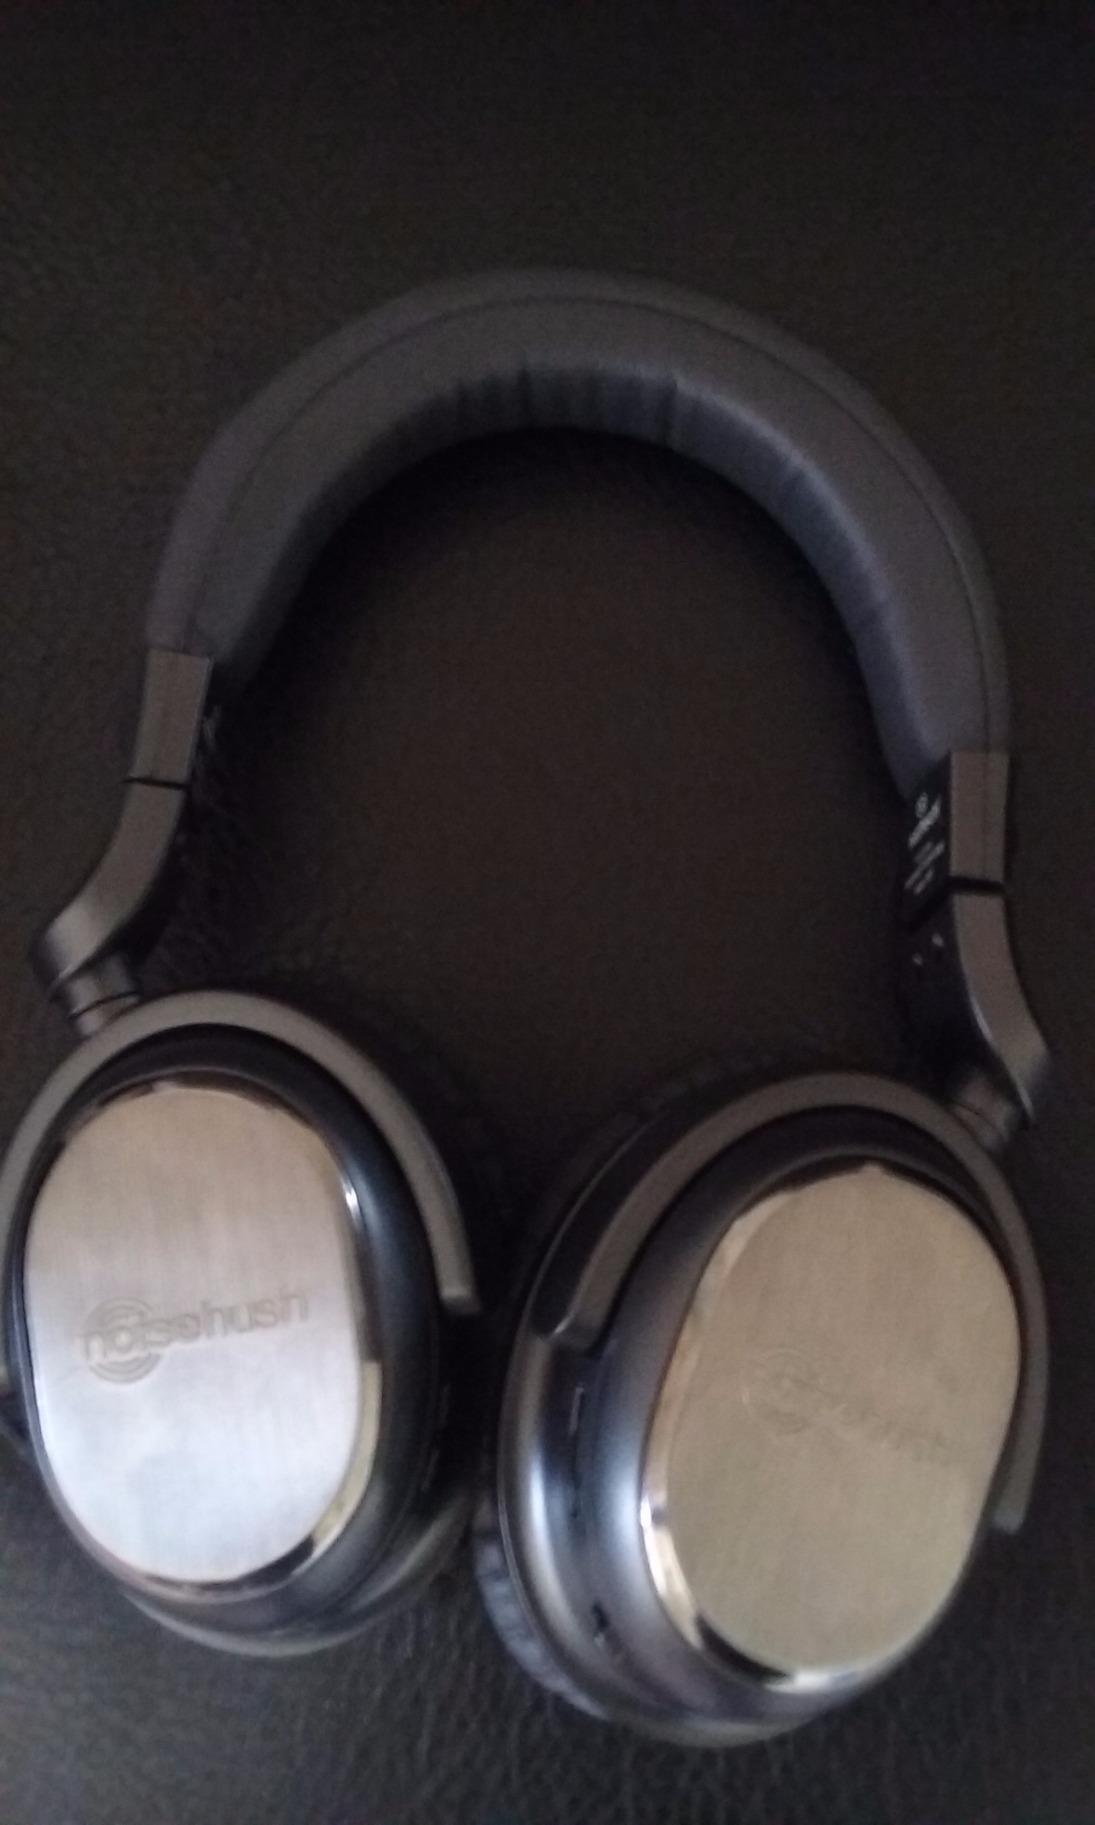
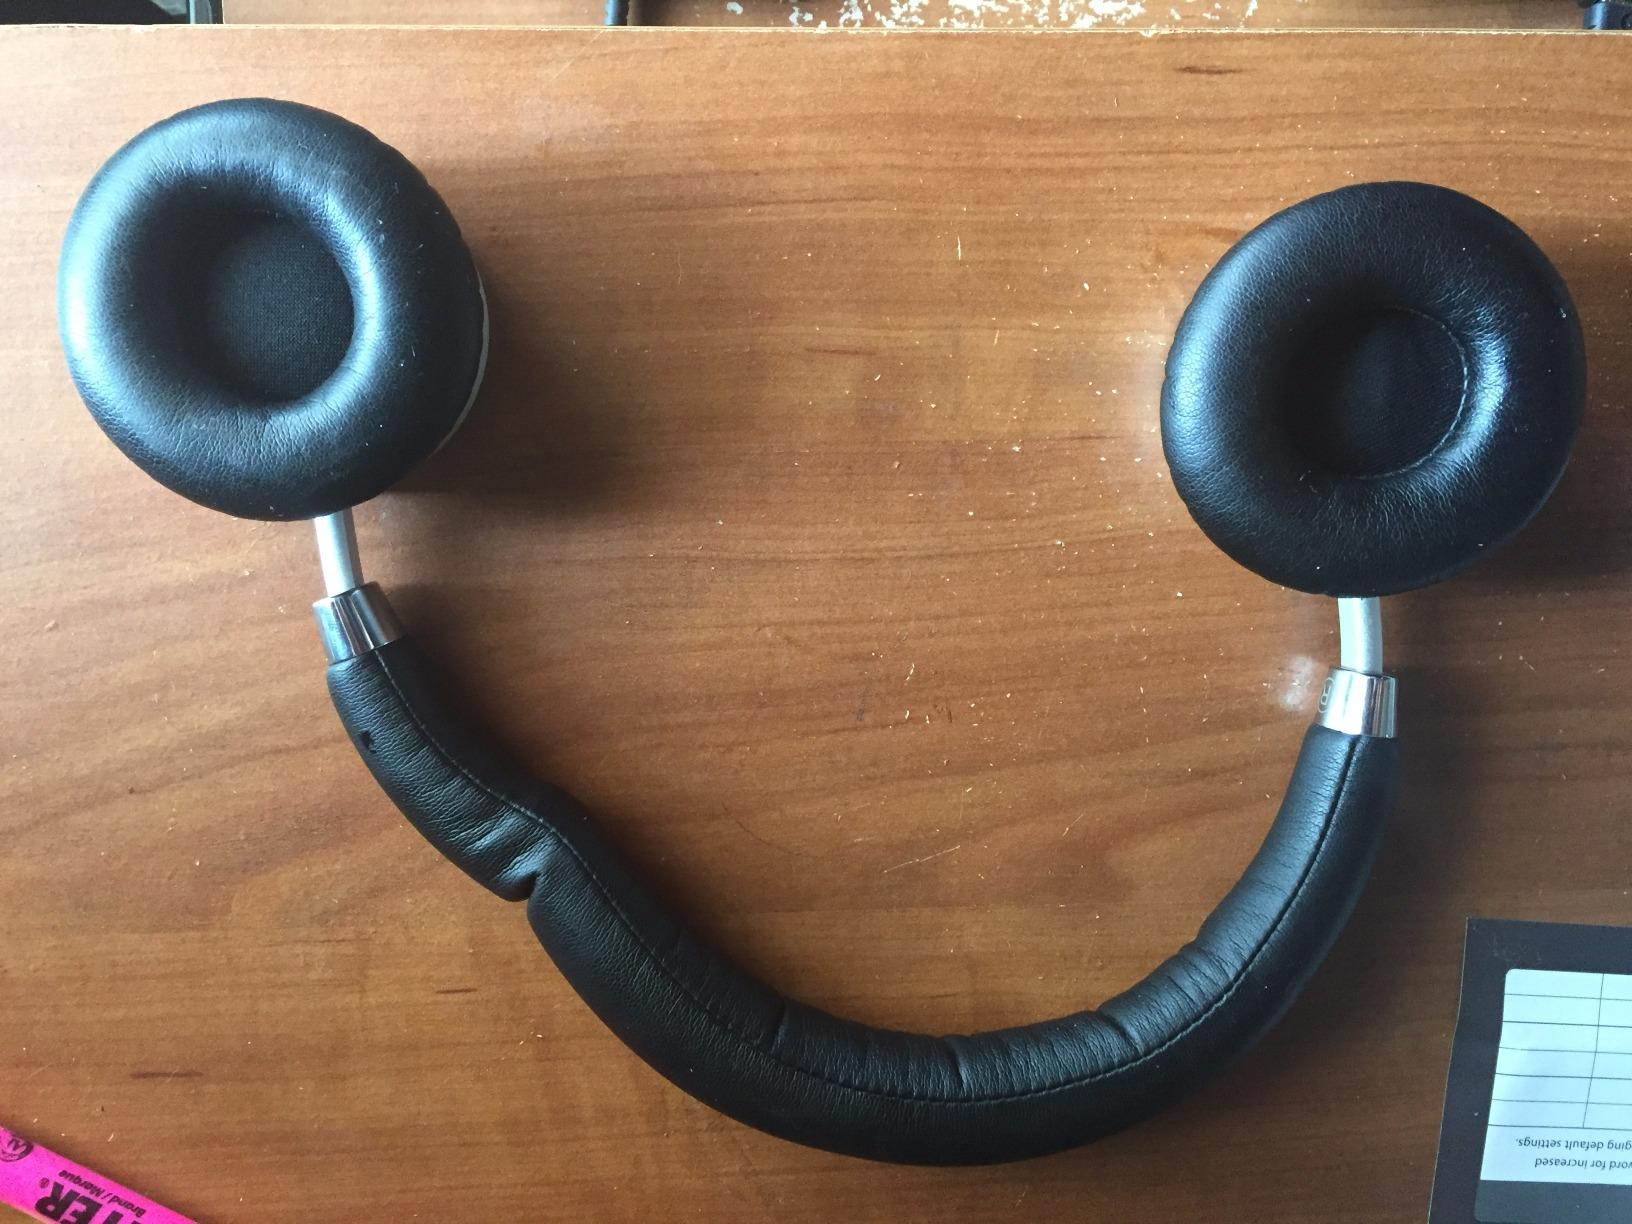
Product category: headphones
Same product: no